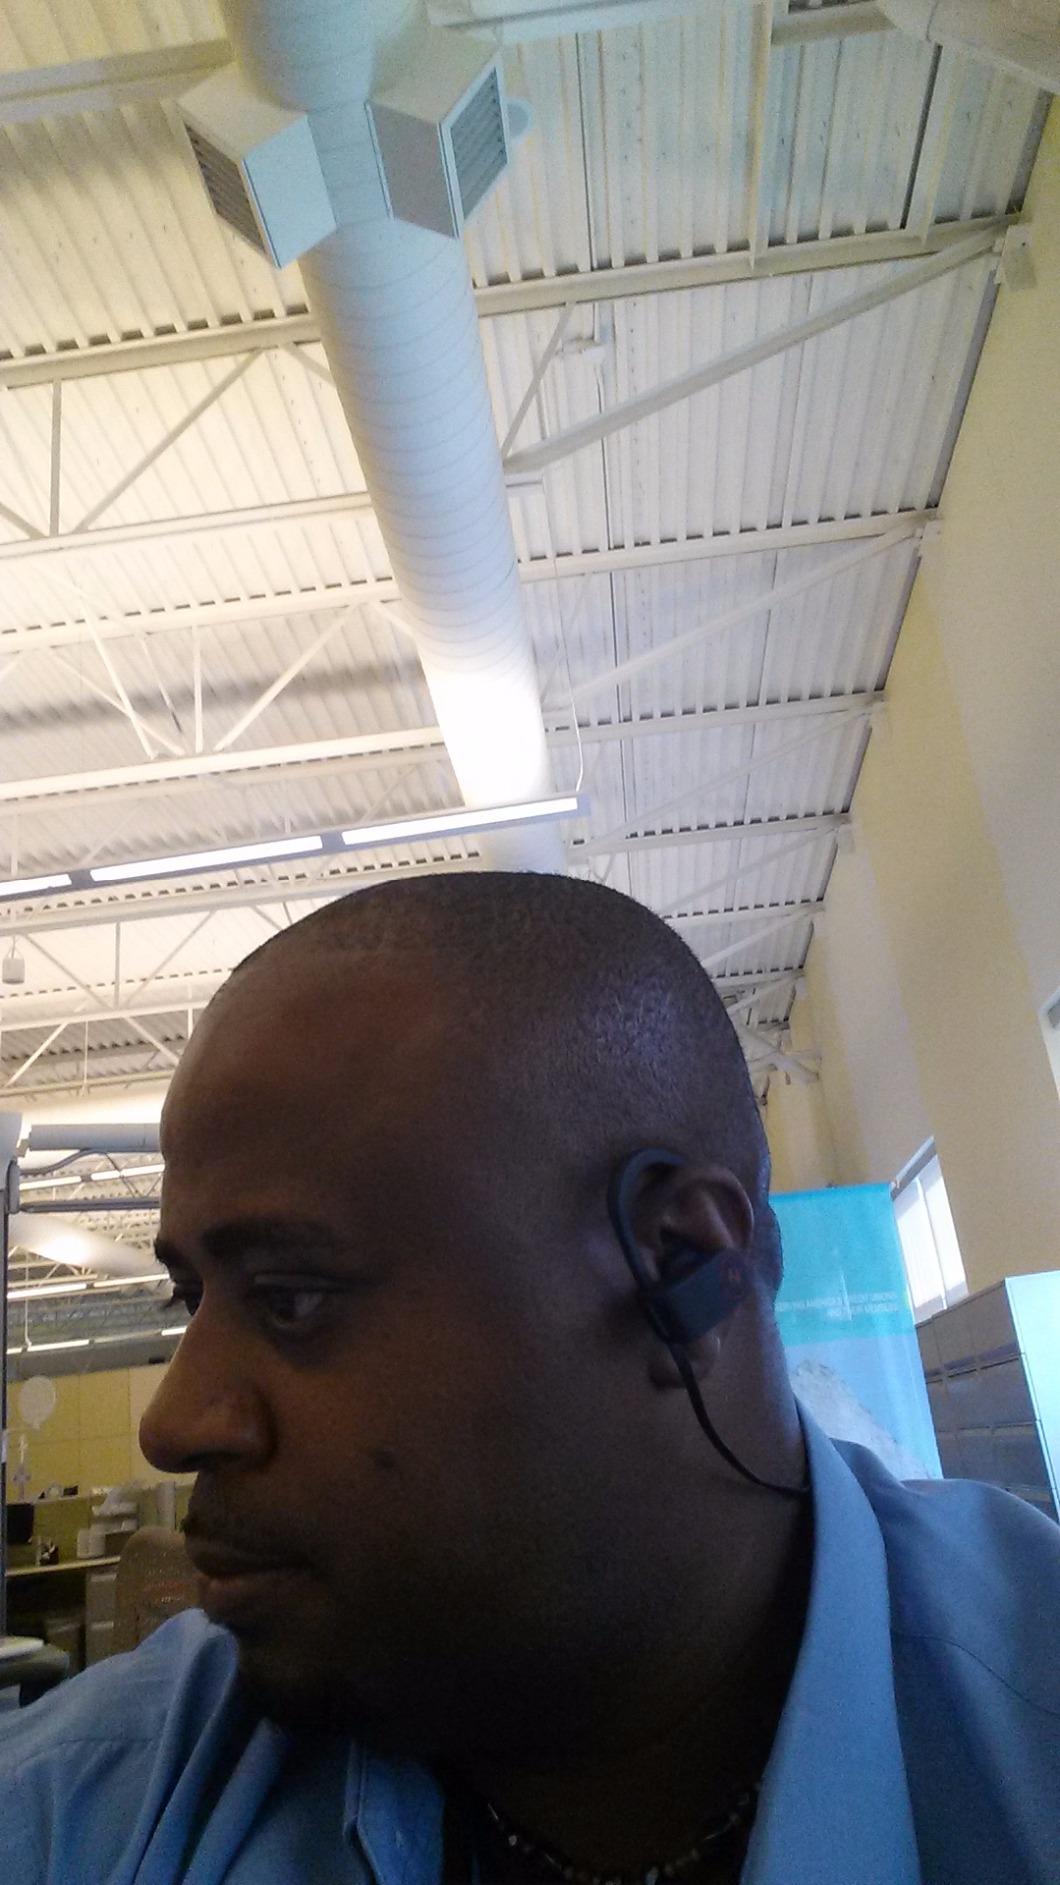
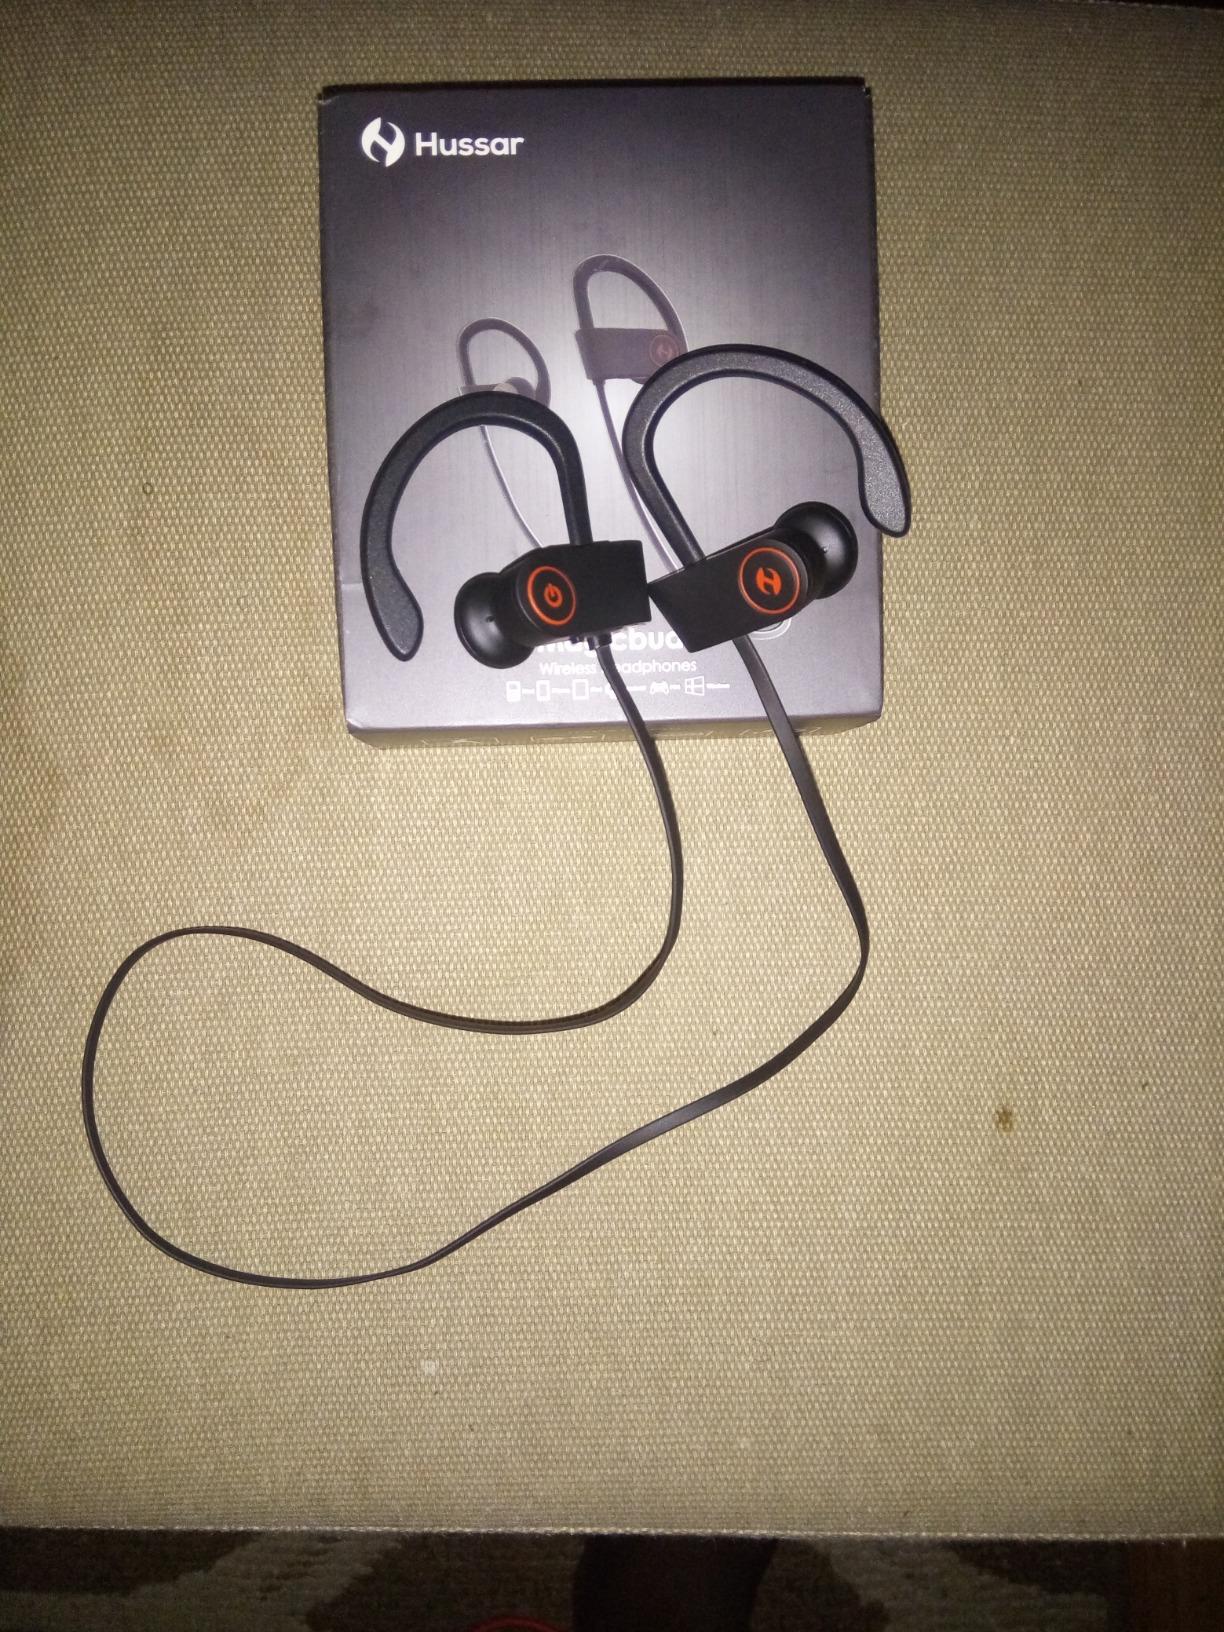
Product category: headphones
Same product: yes